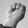
ASL letter: M